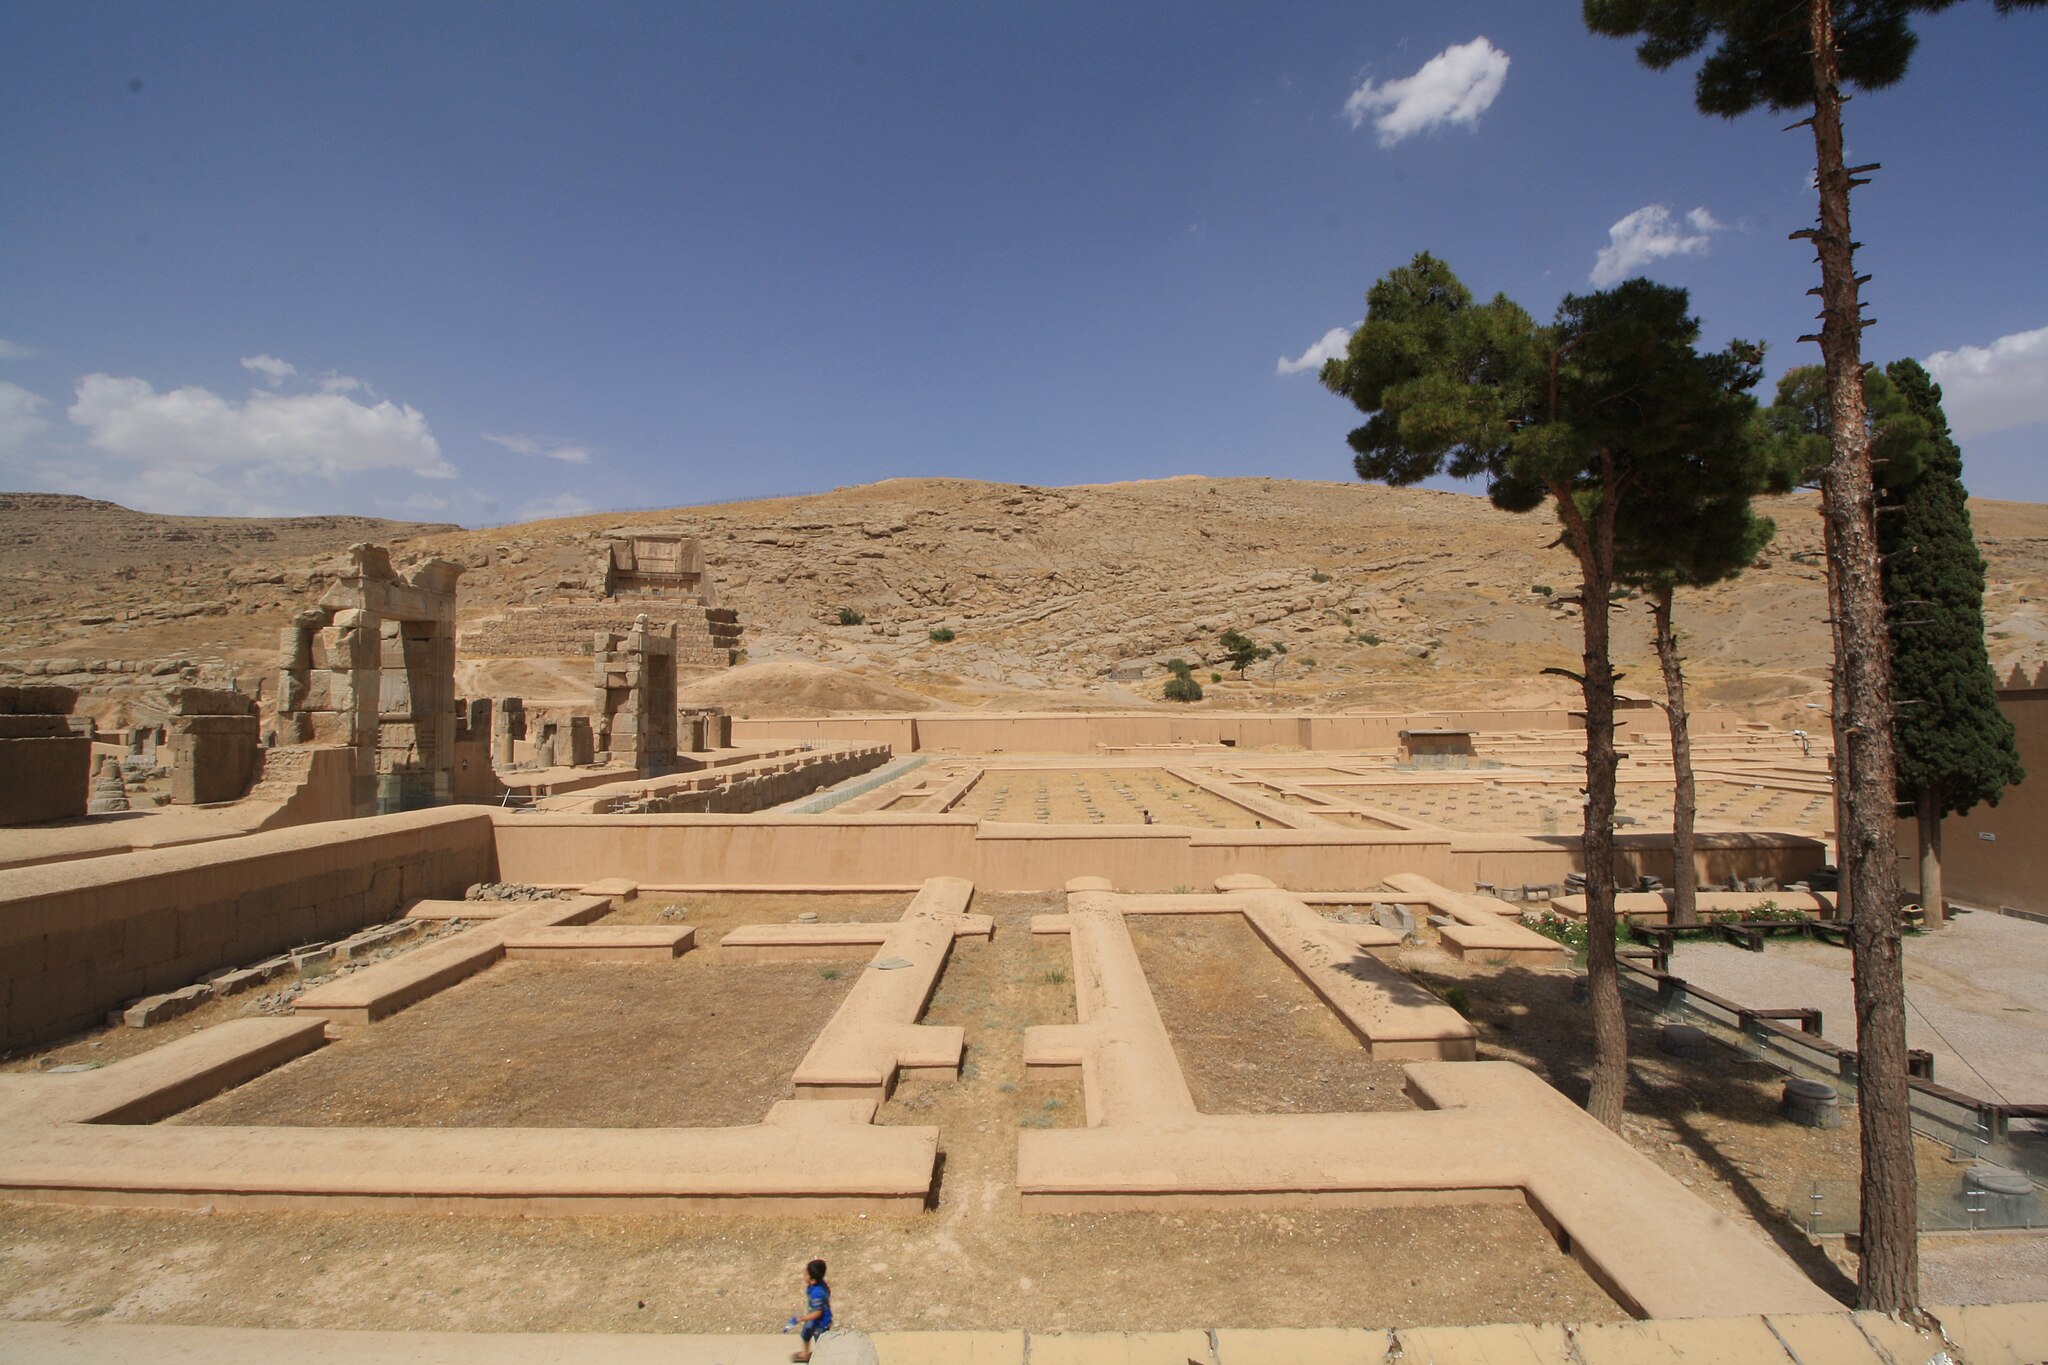
Title: Persepolis (18583853010)
Description: Persepolis
Date: 2015-06-11 11:58
Categories: Flickr images reviewed by FlickreviewR 2, 2015 in Persepolis, General views of Persepolis, Files from Blondinrikard Fröberg Flickr stream